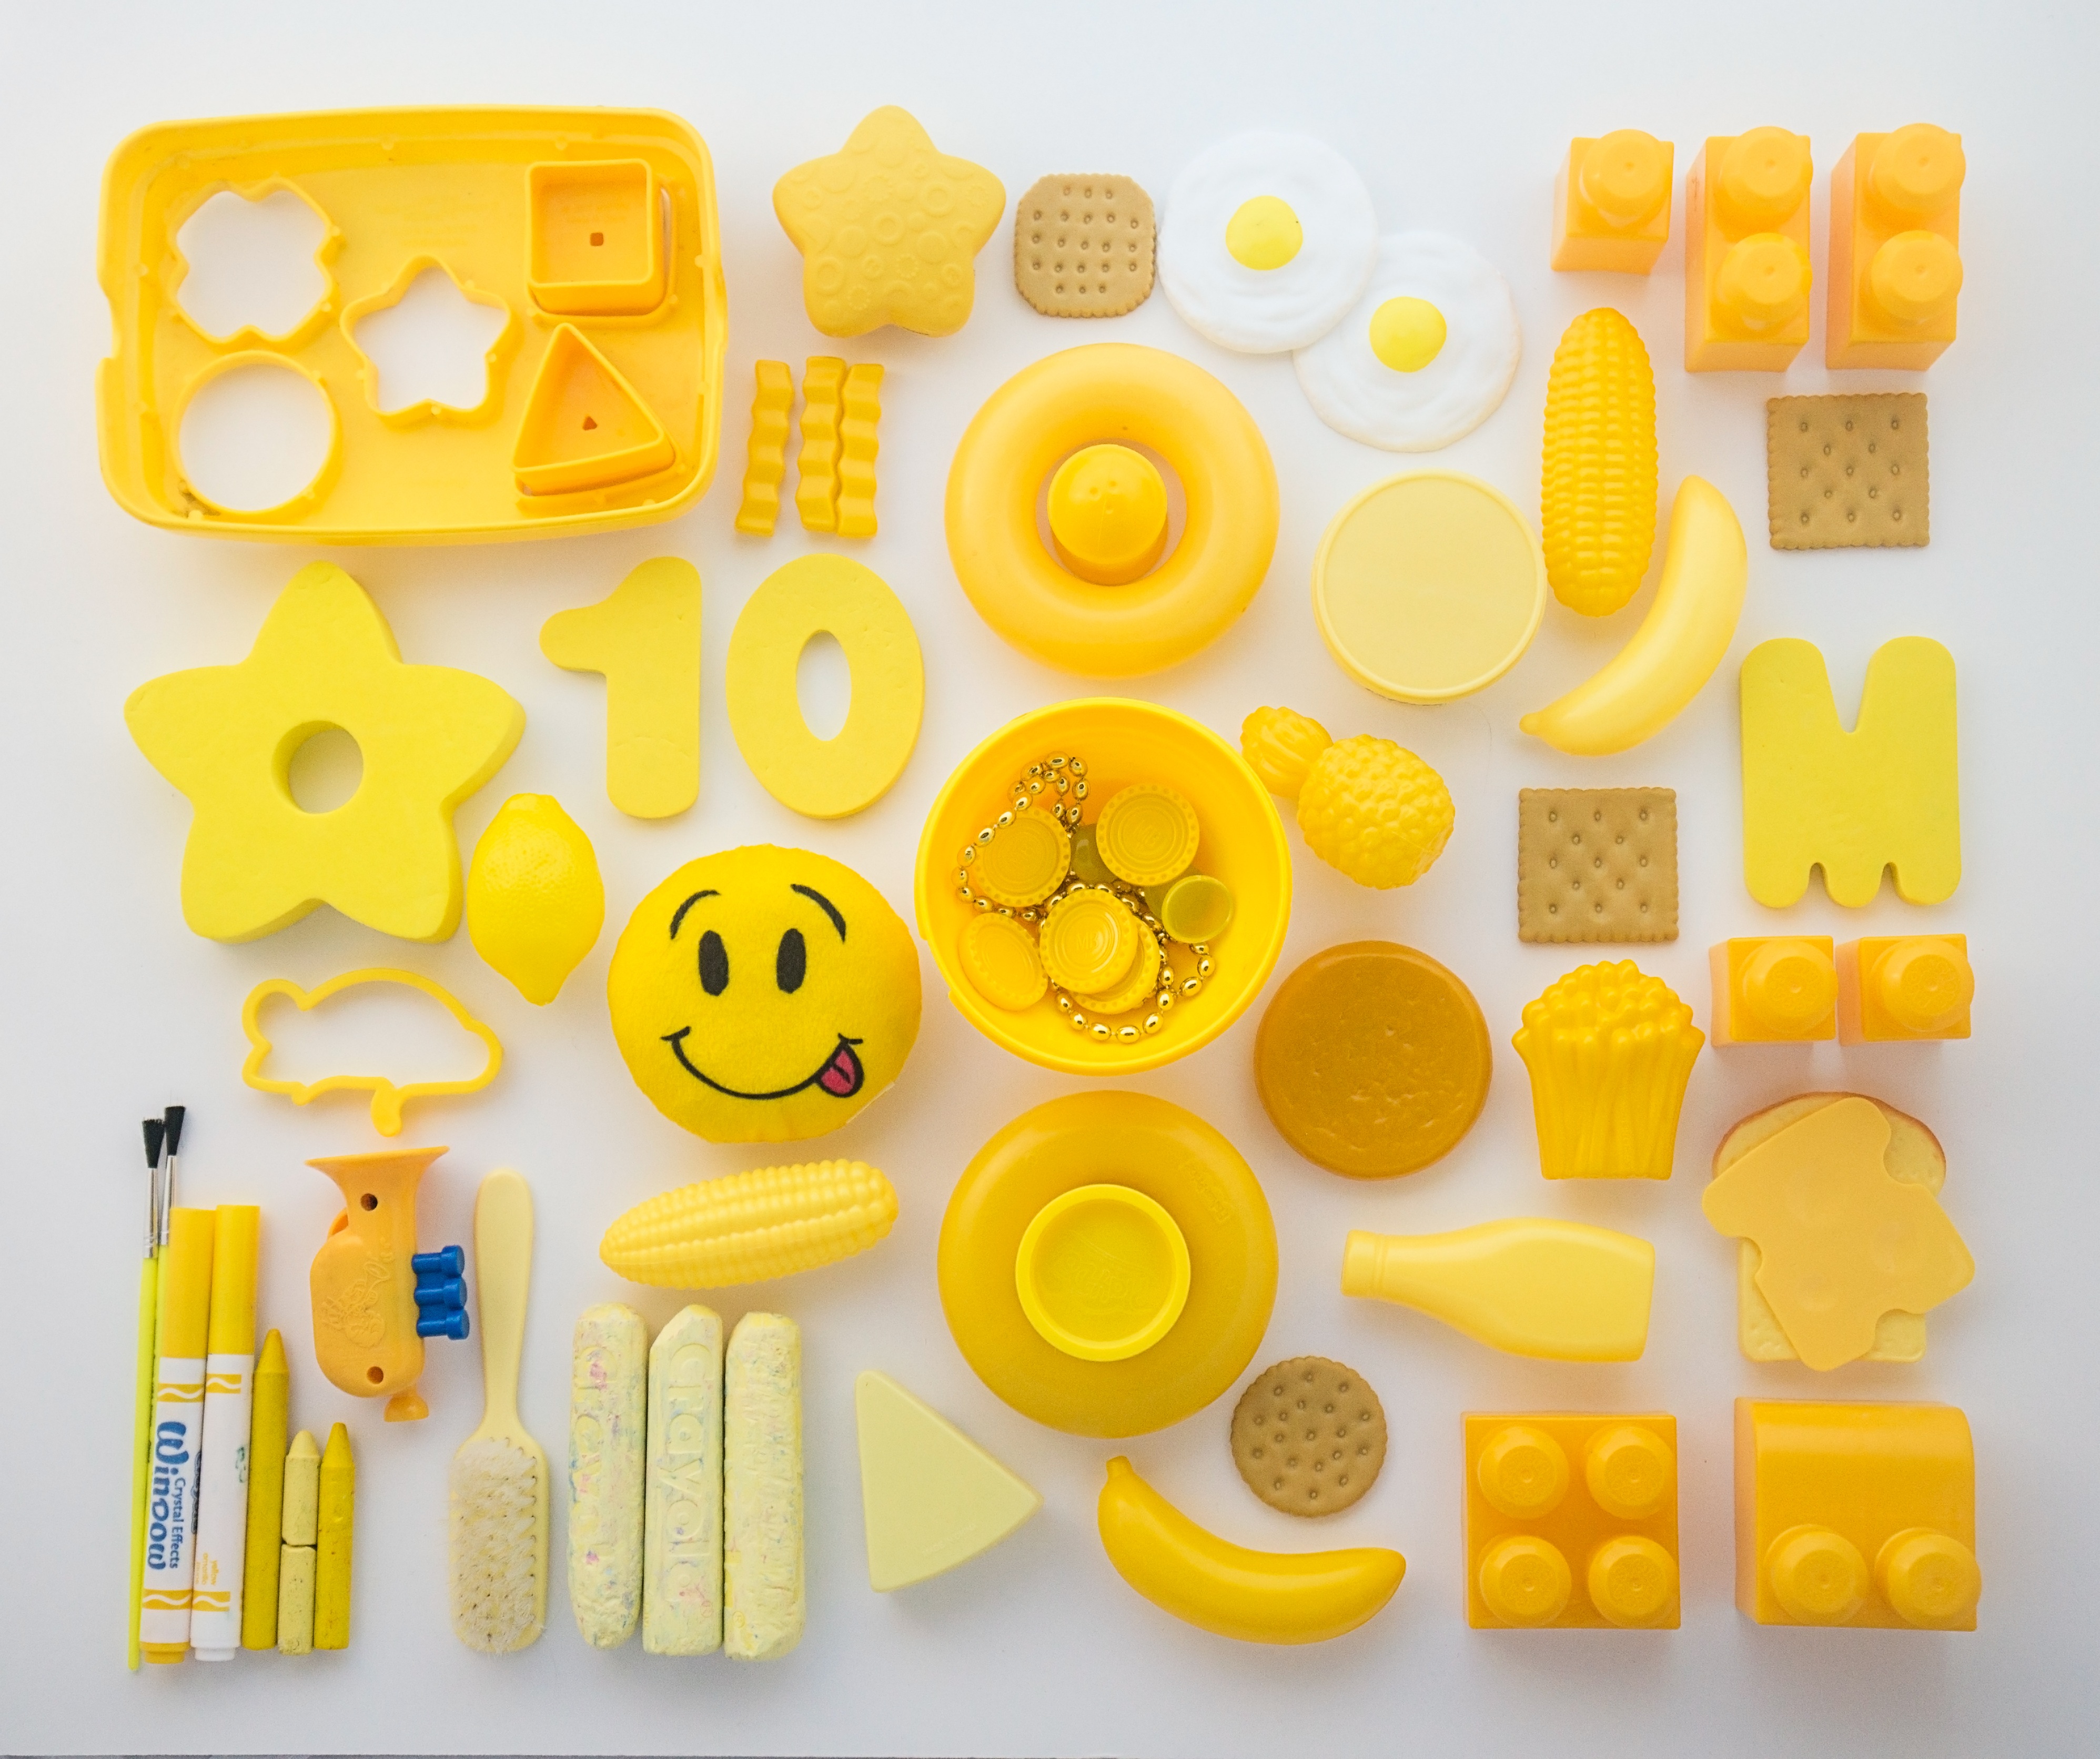
creative, play, plastic, number, food, yellow, toy, childhood, product, font, design, happy, toddler, toys, flat